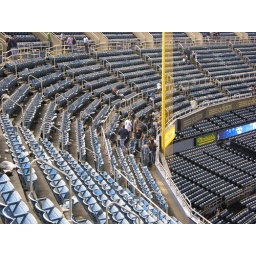
After the game, fans get their picture taken by the right field foul pole (Yankee Stadium, 9/18/08)